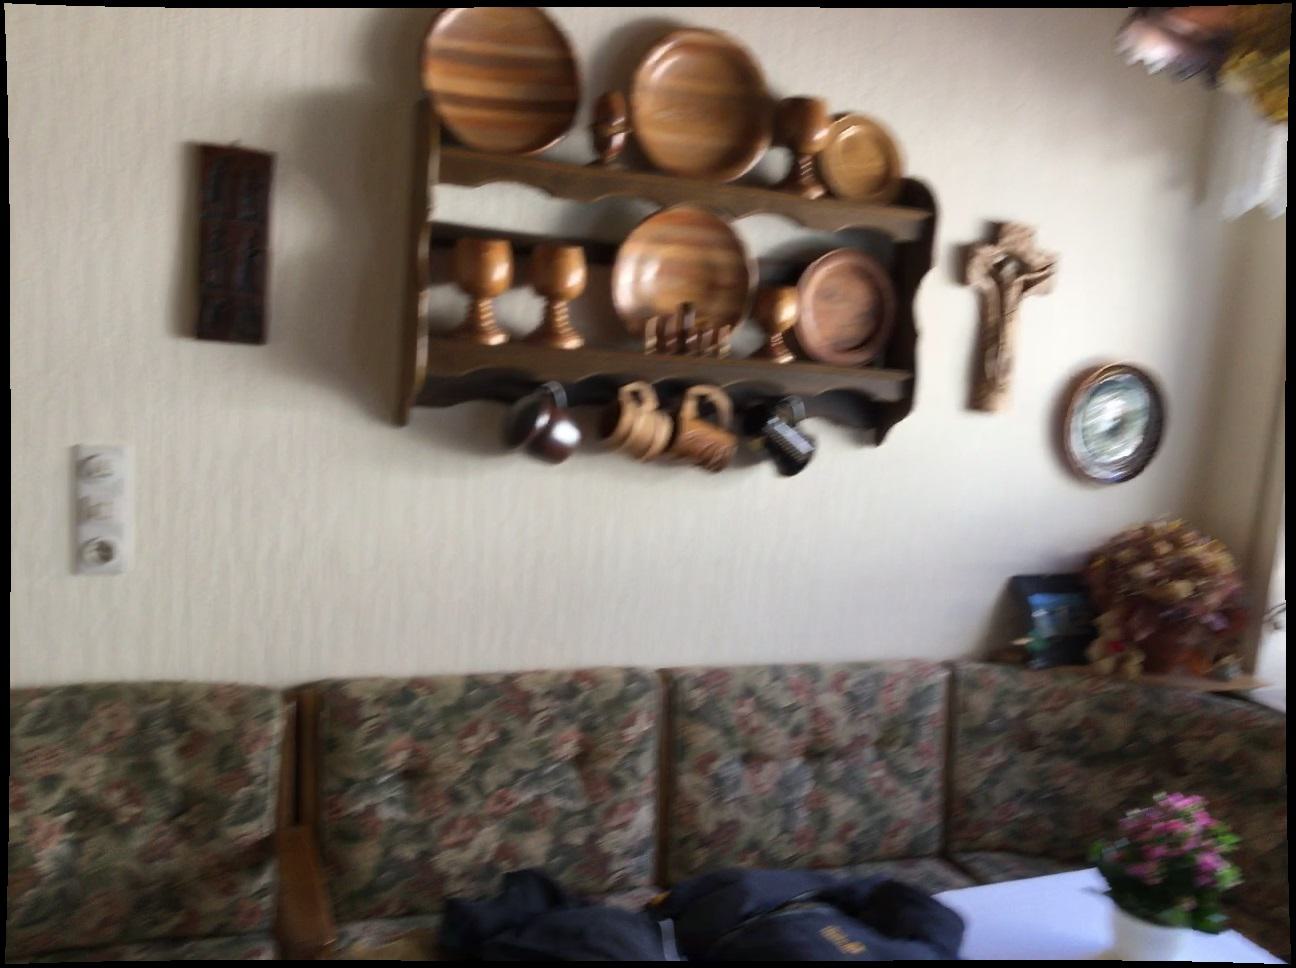
Question: Is the table right of the socket from the camera's perspective? Final answer should be yes or no.
Answer: Yes